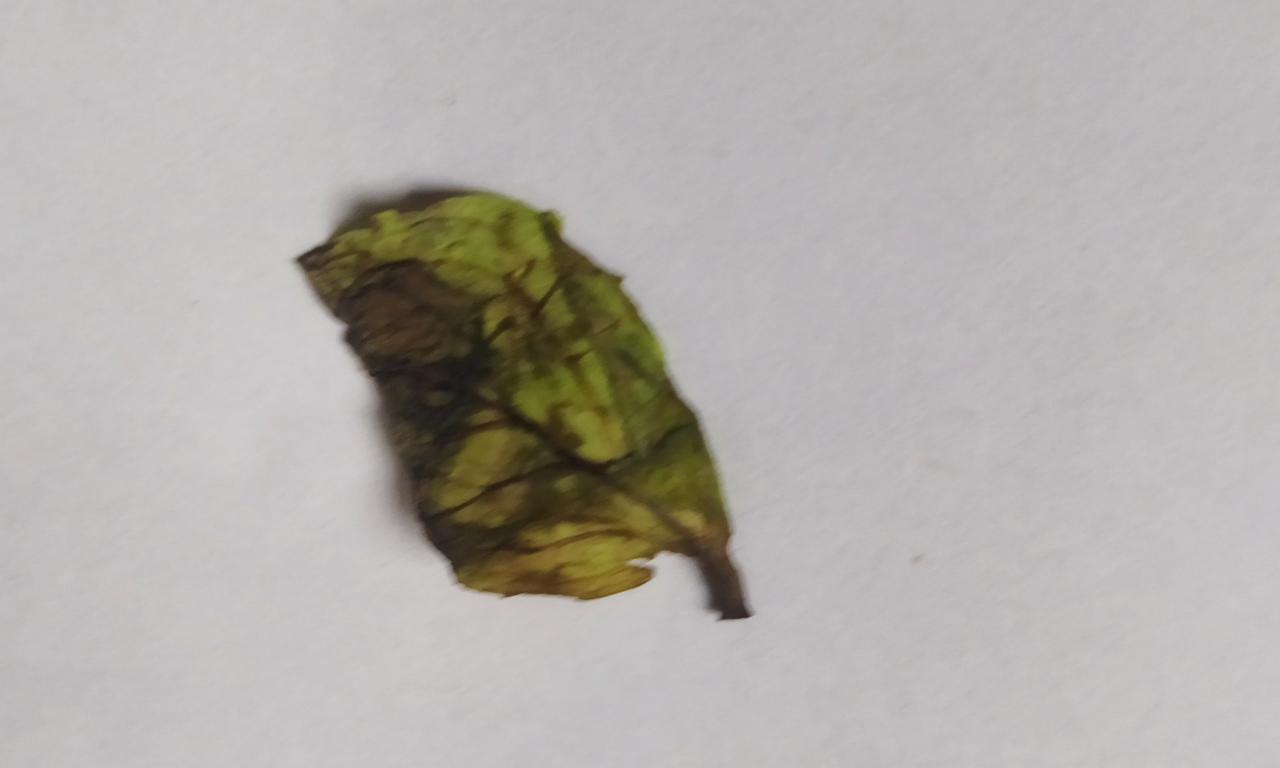
Label: Spoiled